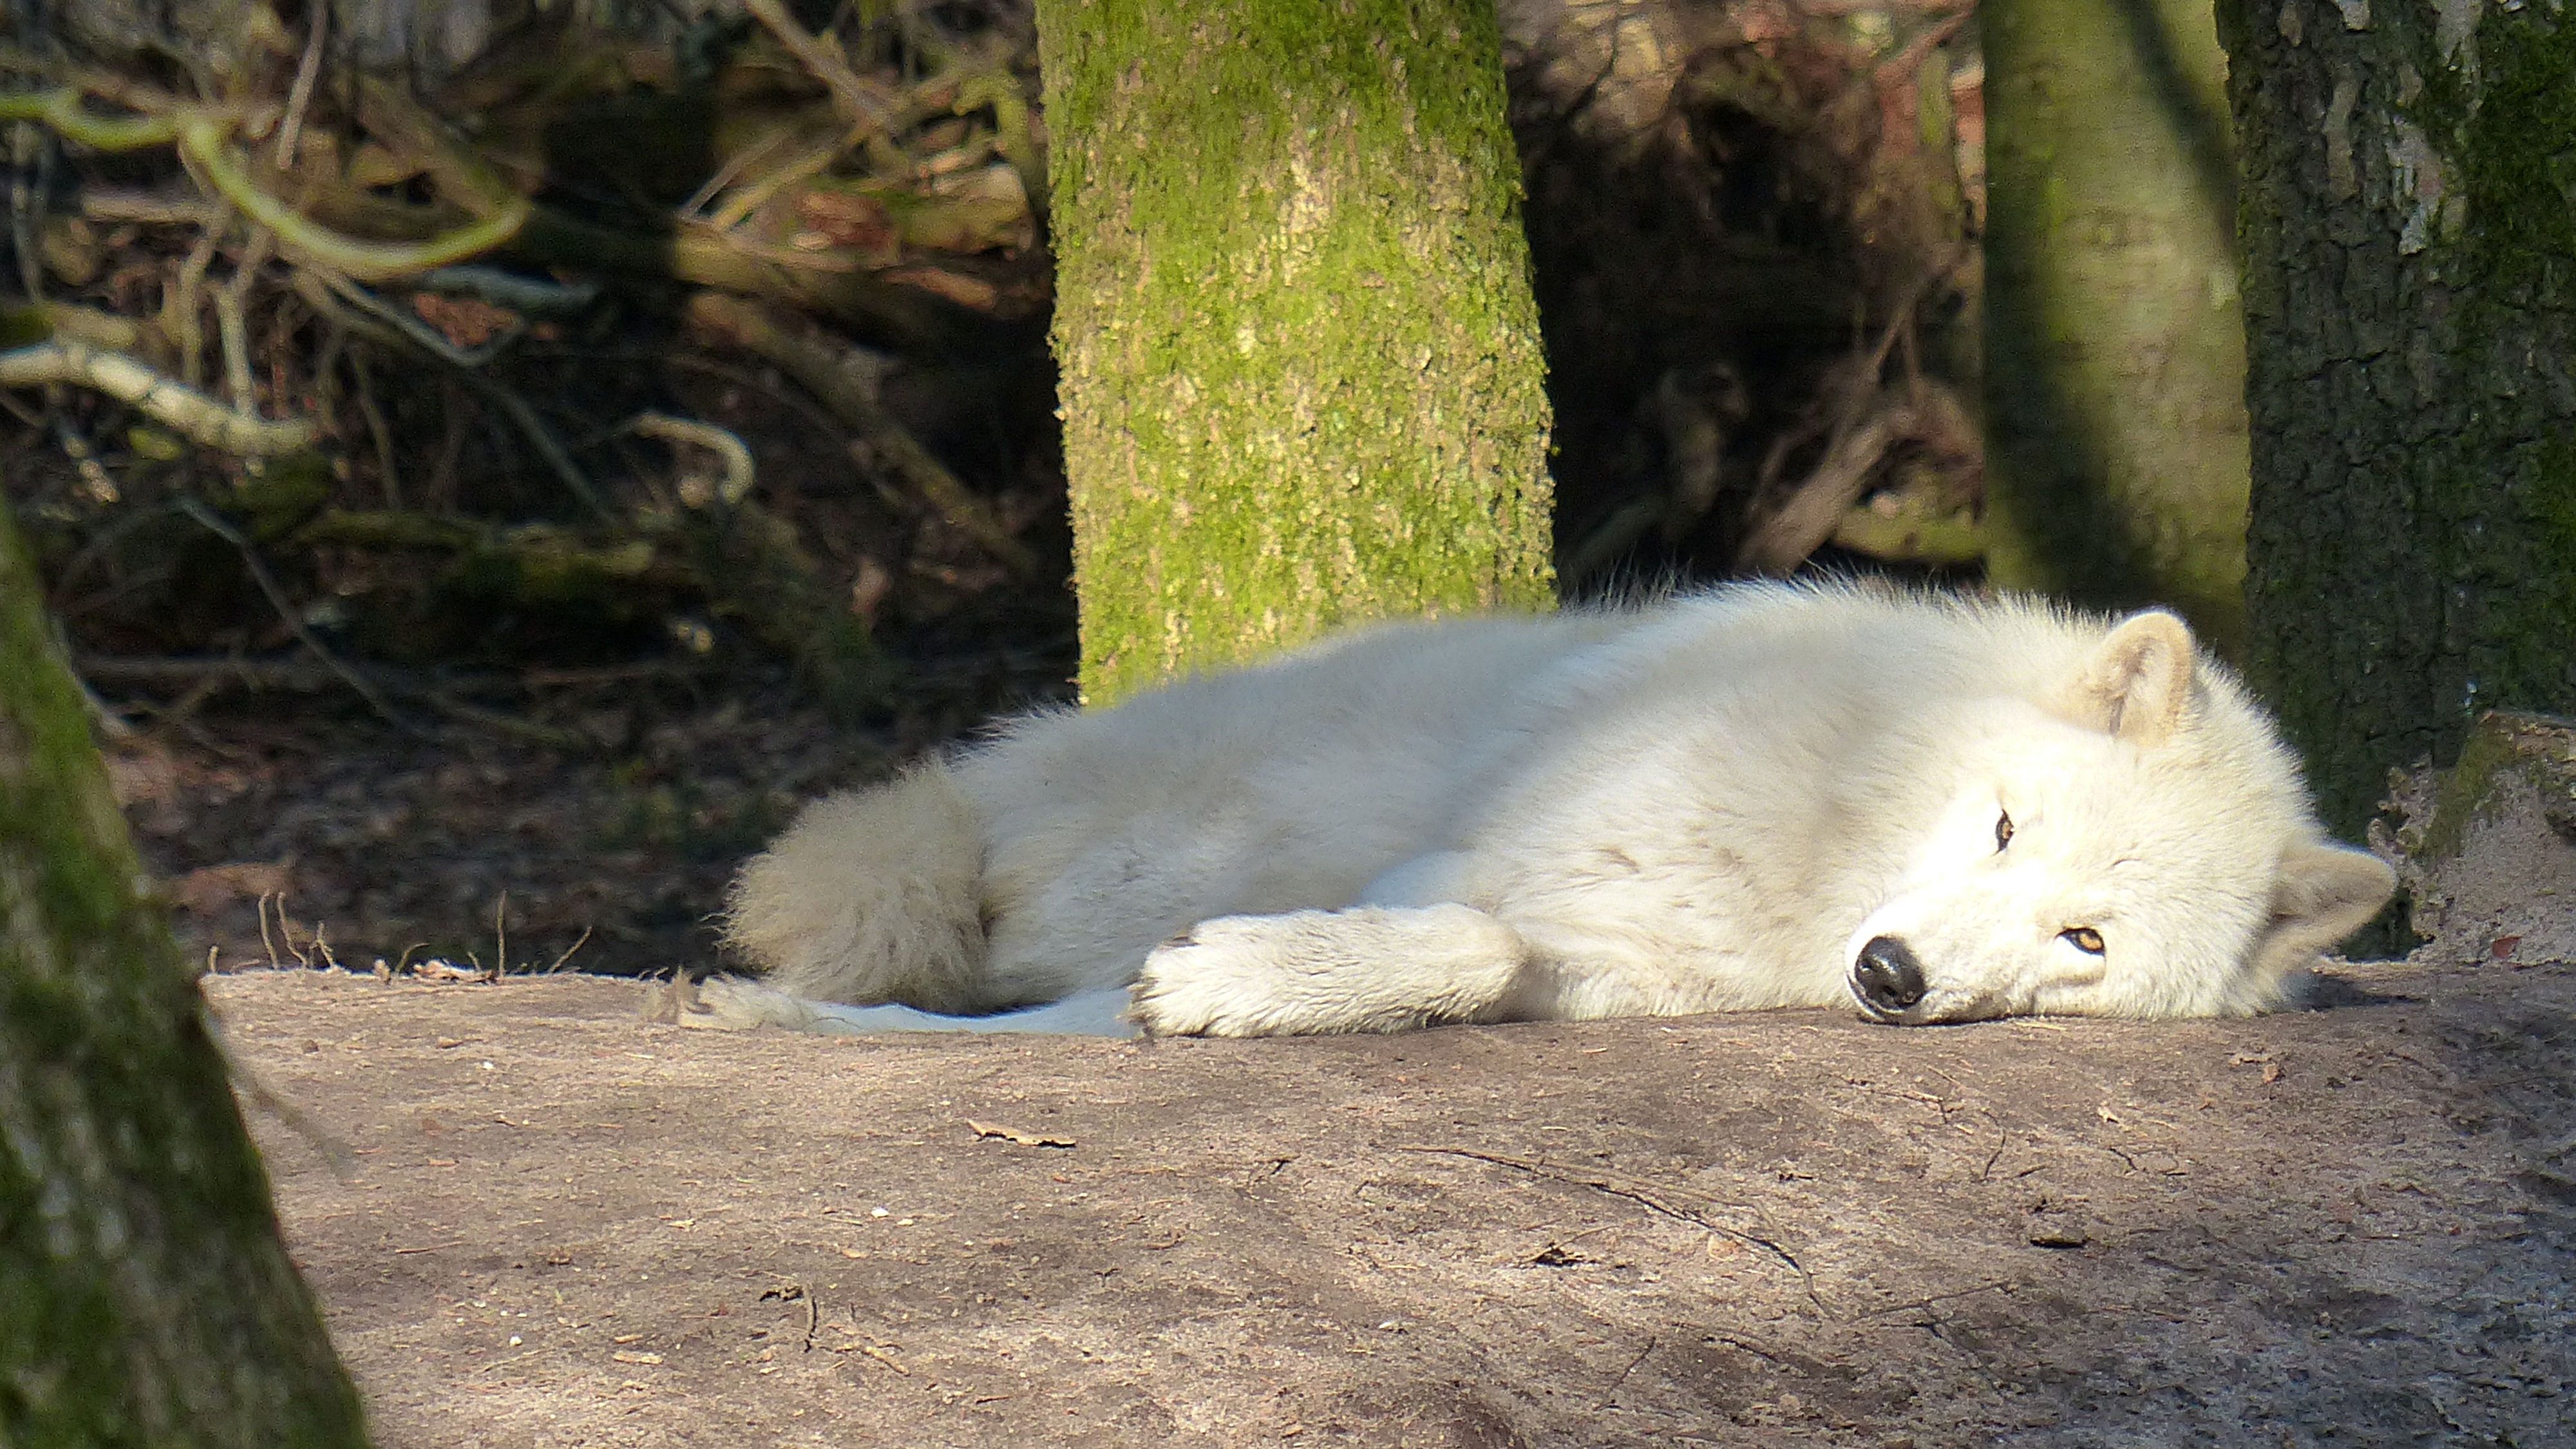
puppy, dog, animal, wildlife, zoo, mammal, wolf, predator, fauna, arctic fox, wild animal, endangered, vertebrate, animal world, wildlife photography, samoyed, forest dwellers, carnivores, pack animal, hundeartig, dog like mammal, dog breed group